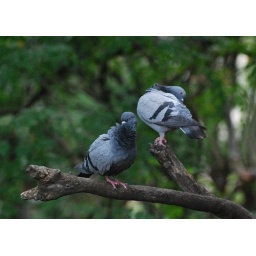
blue rock pigeons. Two pigeons out in the green.. do nothing, but, preen!